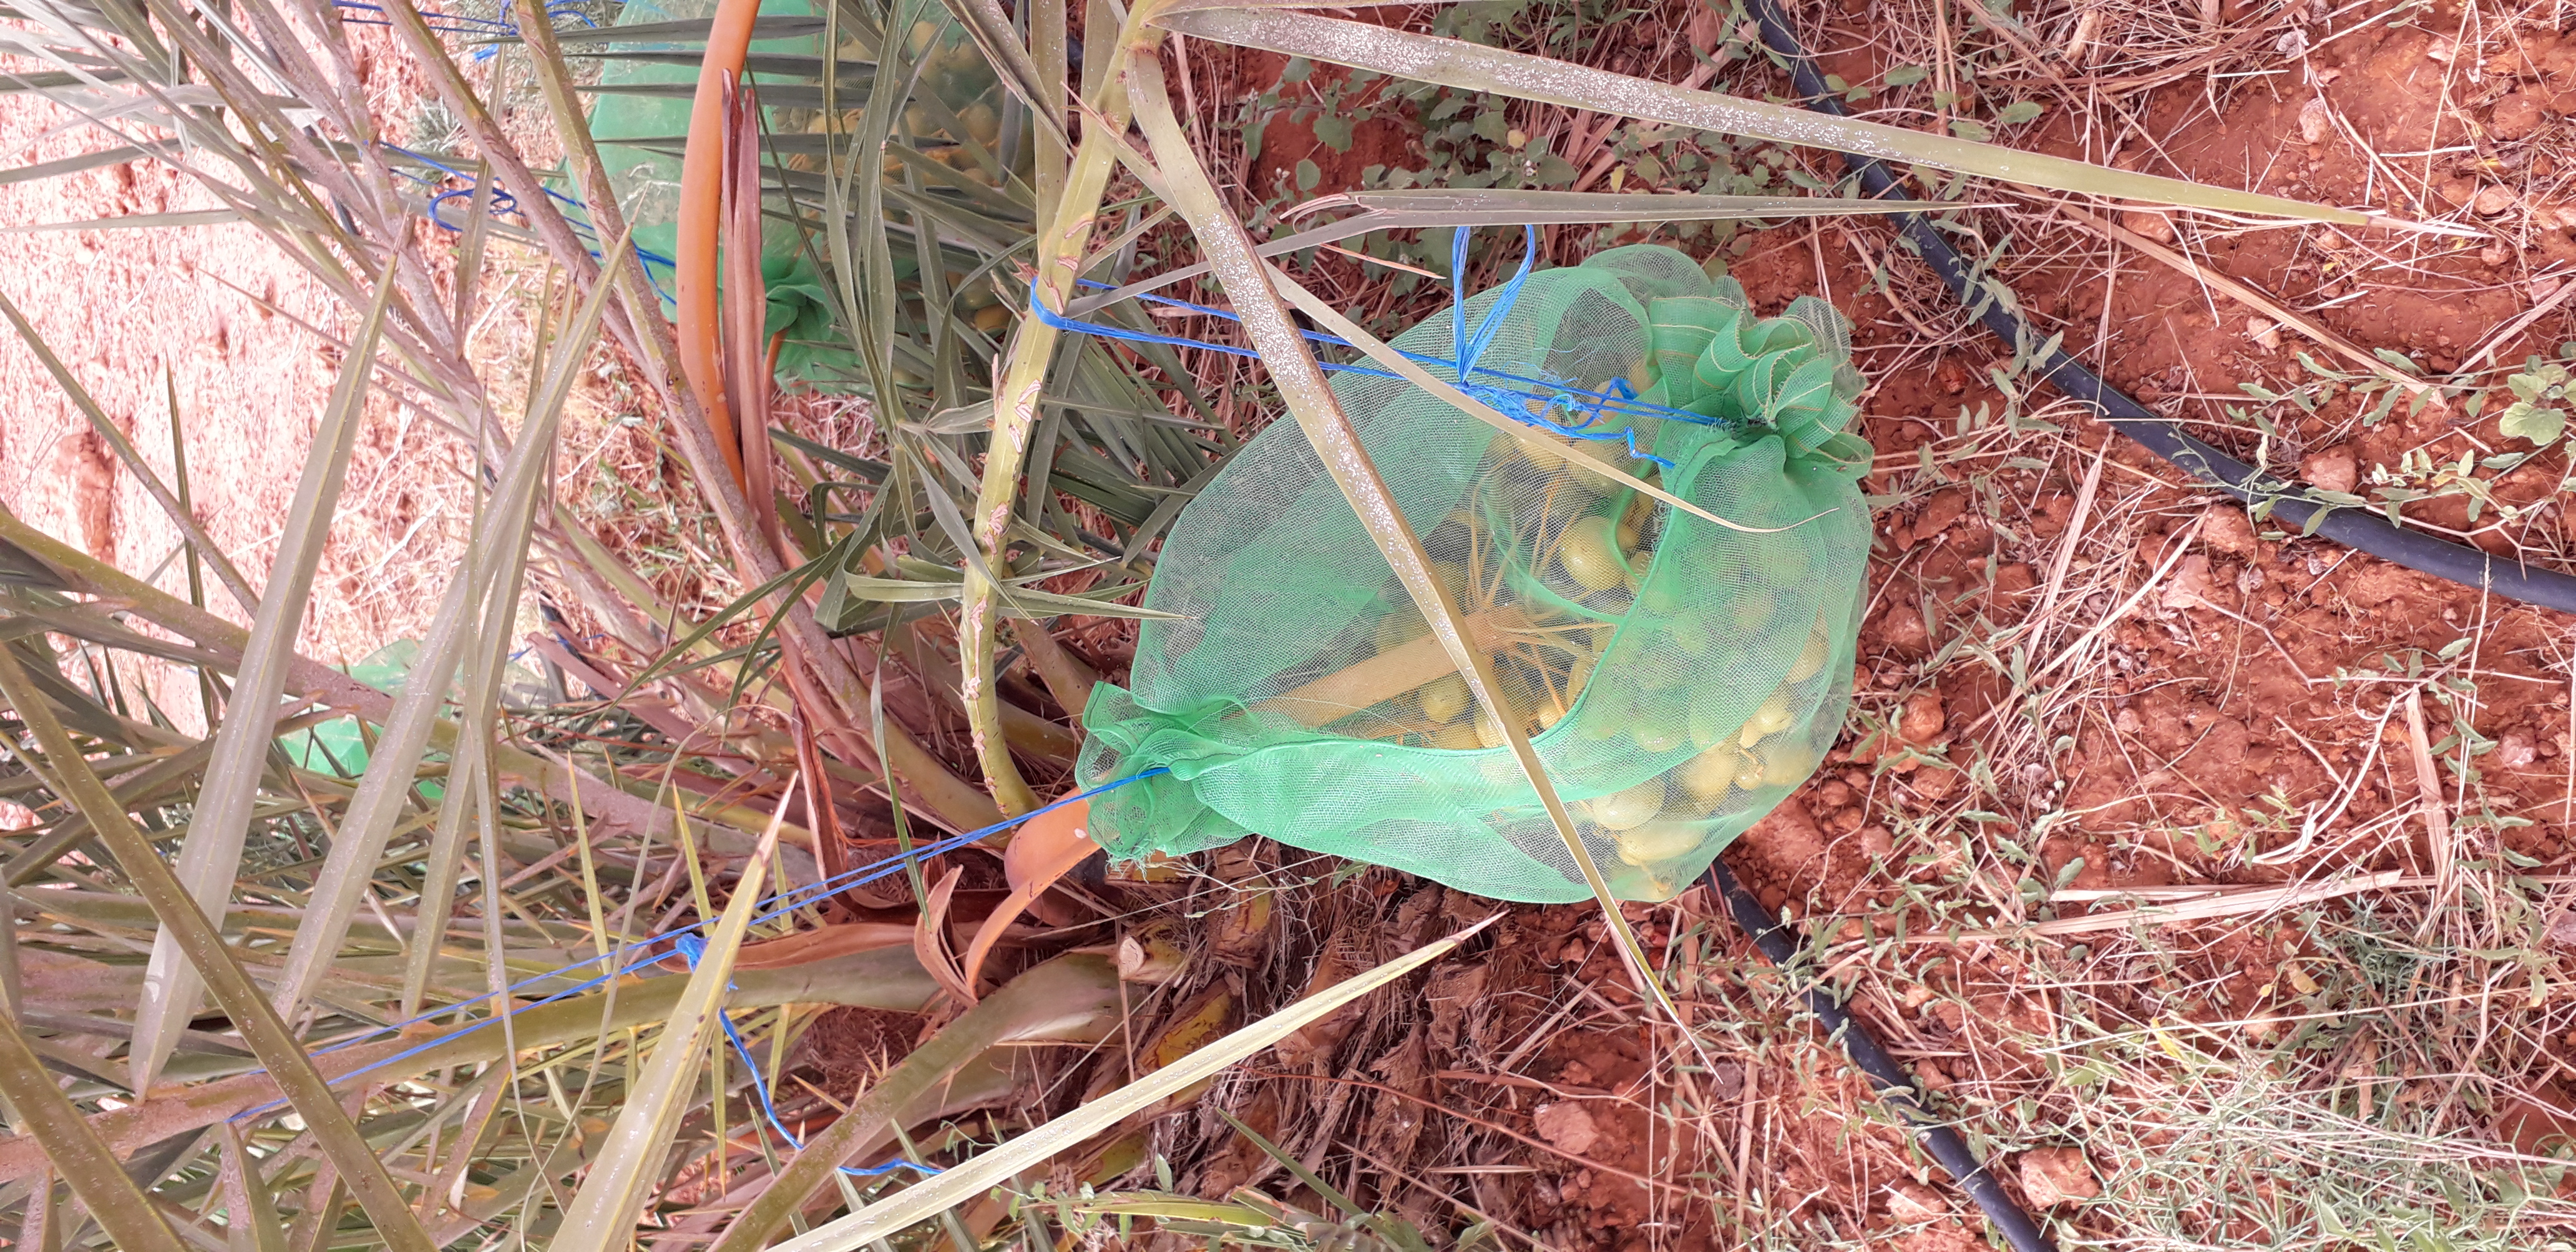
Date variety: Boufagous